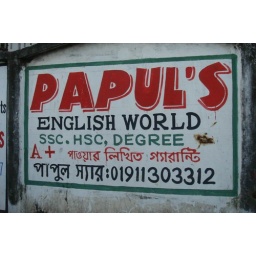
street signs in dhaka